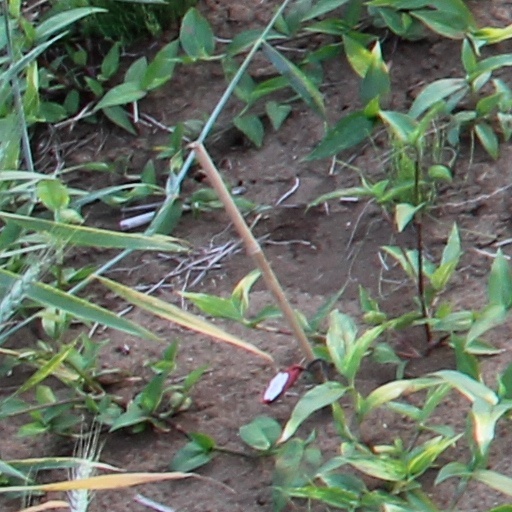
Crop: wheat